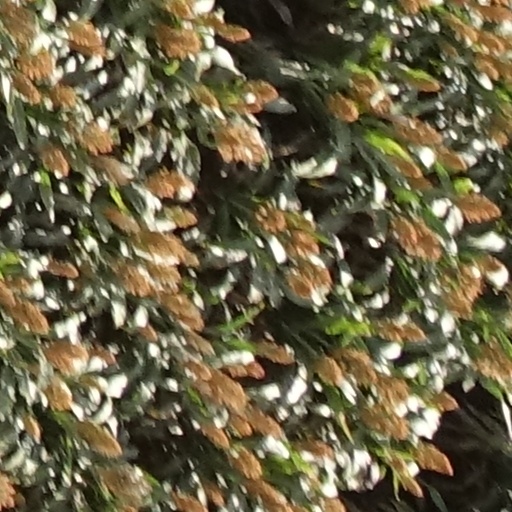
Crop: sorghum